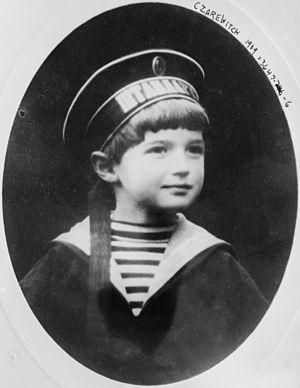
Grigori Efimovitch Raspoutine, par la suite Raspoutine-Novyi, probablement né le 9 janvier 1869 dans le village de Pokrovskoïe et mort assassiné le 17 décembre 1916, est un pèlerin, mystique et guérisseur russe. Il a été le confident d'Alexandra Feodorovna, épouse de l'empereur Nicolas II, ce qui lui a permis d'exercer une forte influence au sein de la cour impériale russe.
Le costume marin est une mode du costume enfantin qui se développe dans la seconde moitié du XIXᵉ siècle et se retrouve dans tous les pays occidentaux jusqu'à la fin des années 1920. Sa plus grande vogue se situe de 1890 à 1910. Il s'adapte particulièrement aux jeunes garçons entre 6 et 14 ans mais se décline aussi dans une version féminine.